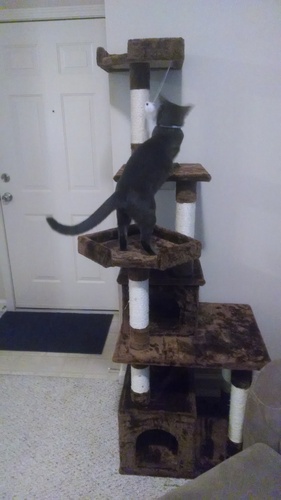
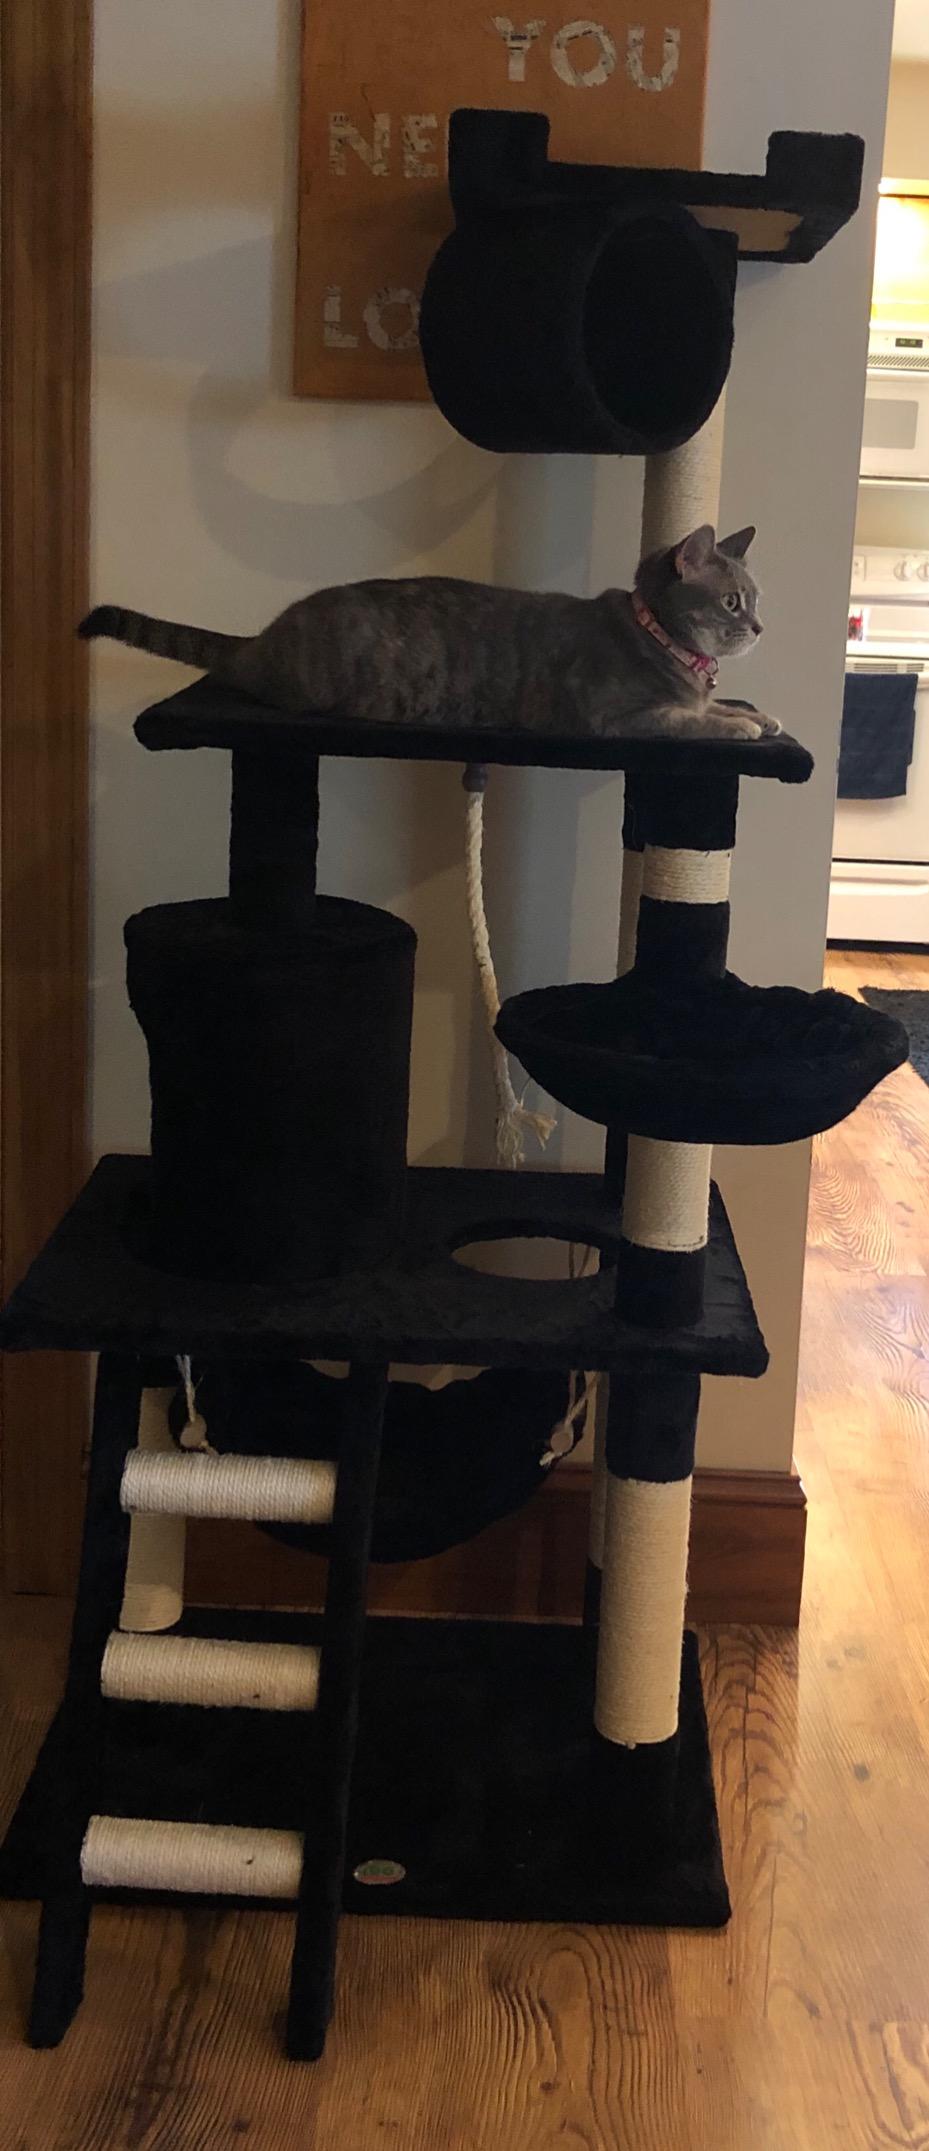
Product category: items_cat tree
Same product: no